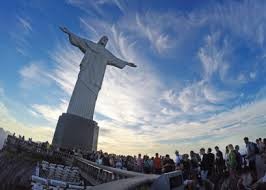
Landmark: Christ the Reedemer